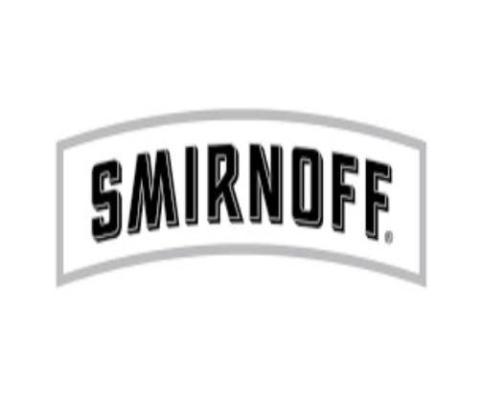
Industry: Food